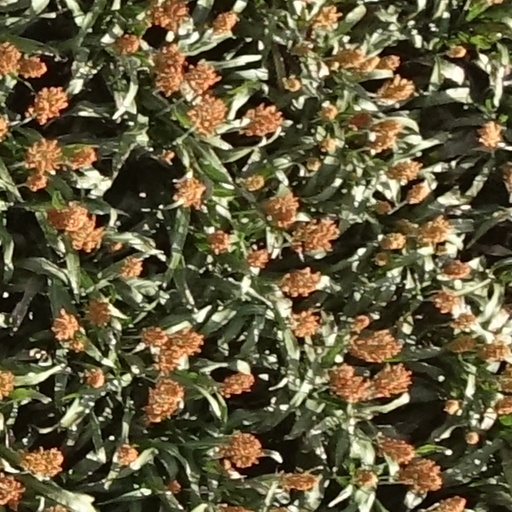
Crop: sorghum